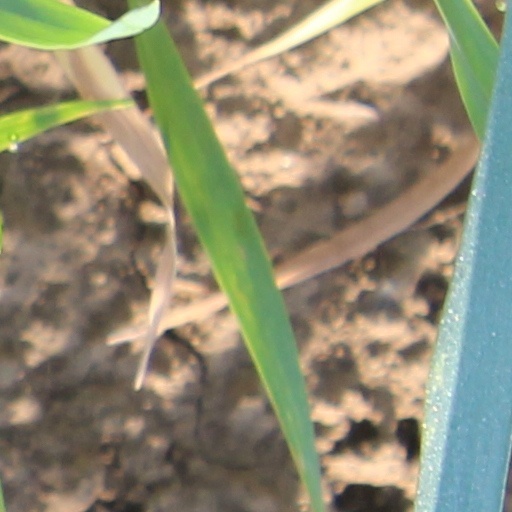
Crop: wheat